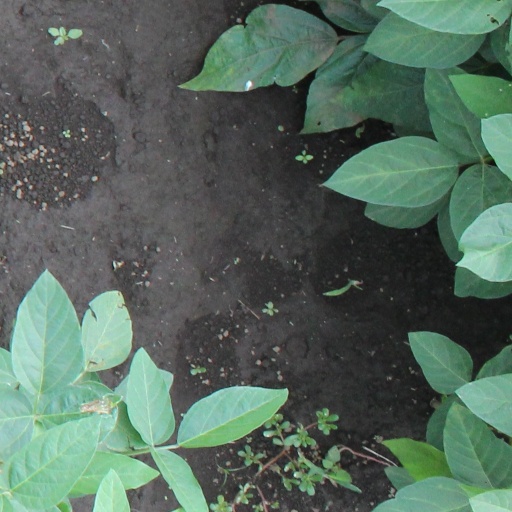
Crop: soybean